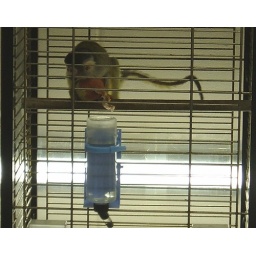
...you see a monkey in a pet store before a dog or cat.